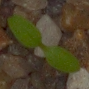
Label: common_chickweed